Fanxy Red

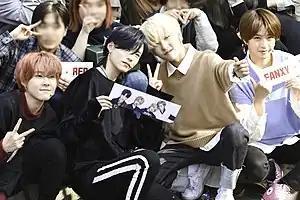
Fanxy Red promotional busking in Hongdae, November 2019From left to right: Roy, K, Shawn, and Marco

Fanxy Red, previously known as FFC-Acrush or simply Acrush, is a Chinese girl group. They debuted in 2017 and released their first single album, "Activate", in 2019.